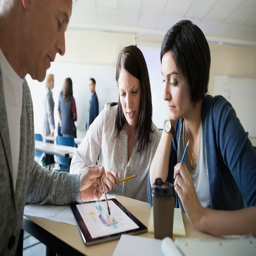
colleagues in a business meeting